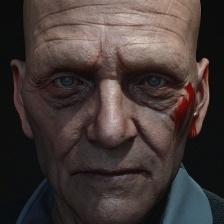
Label: faces